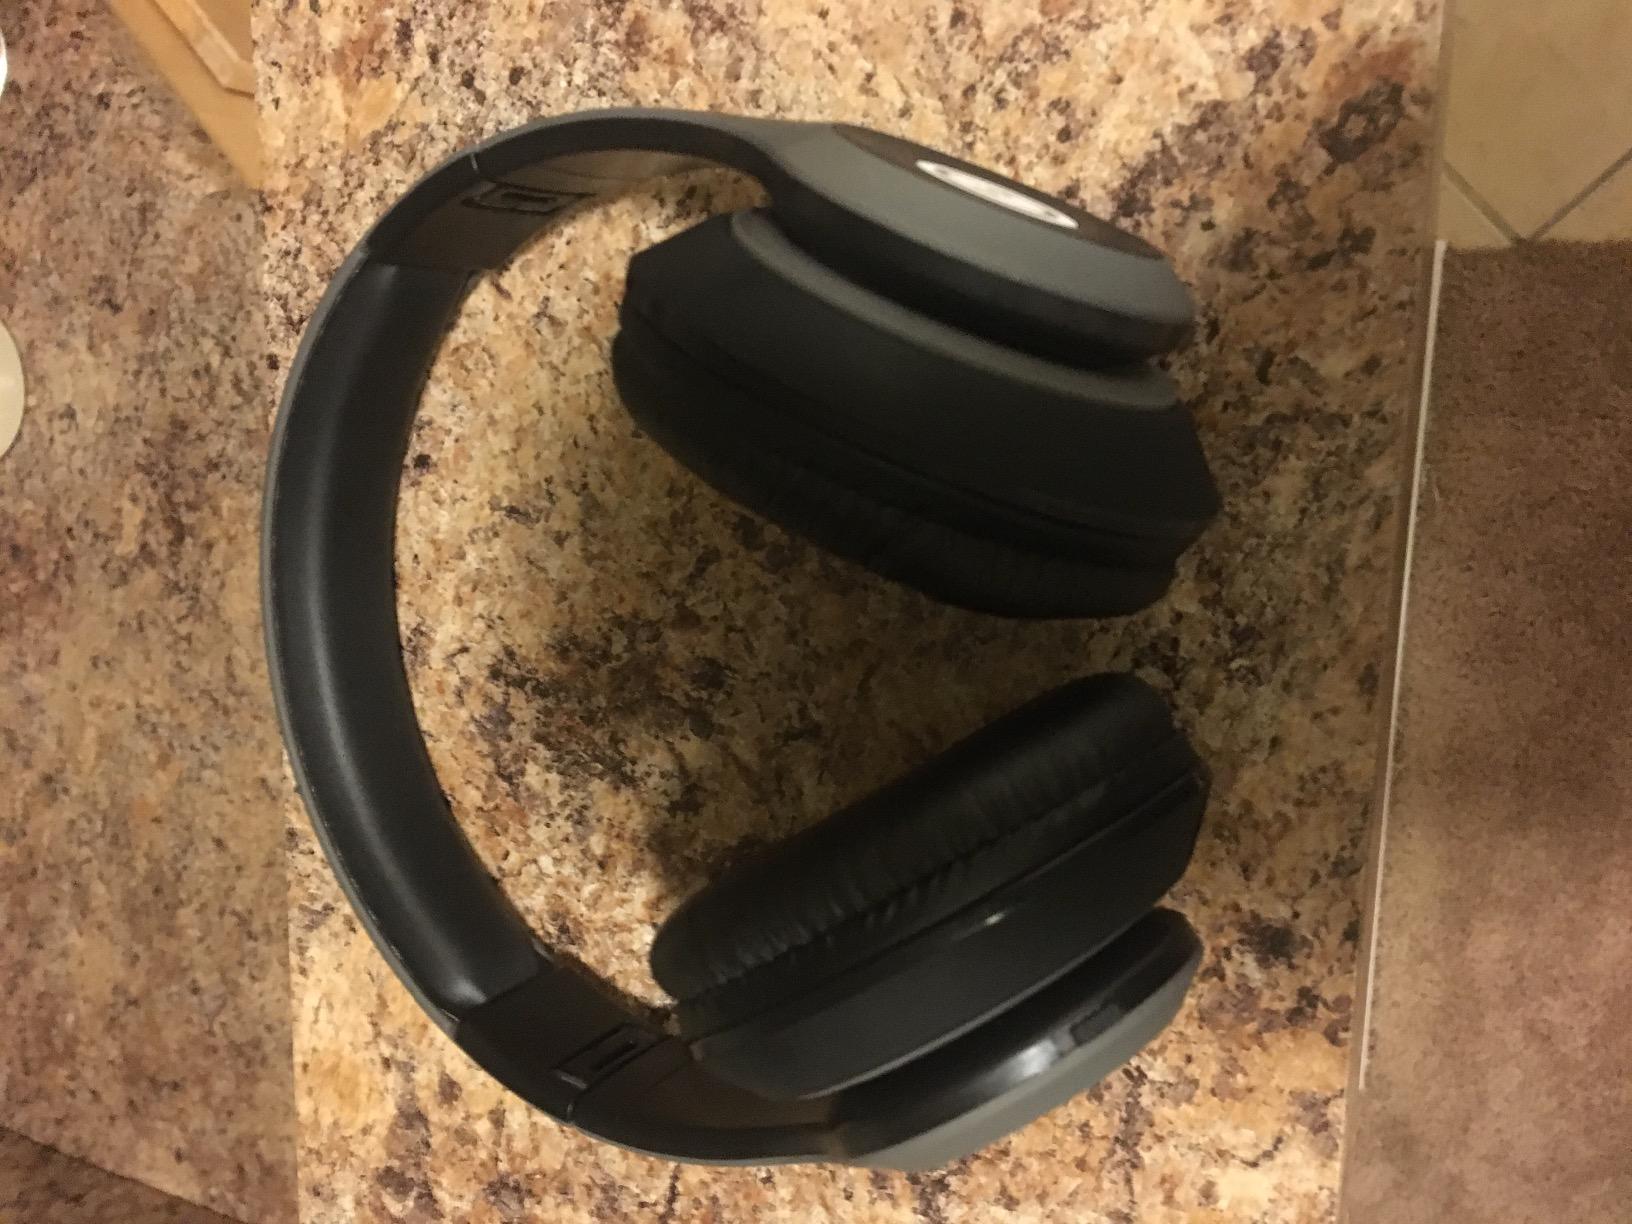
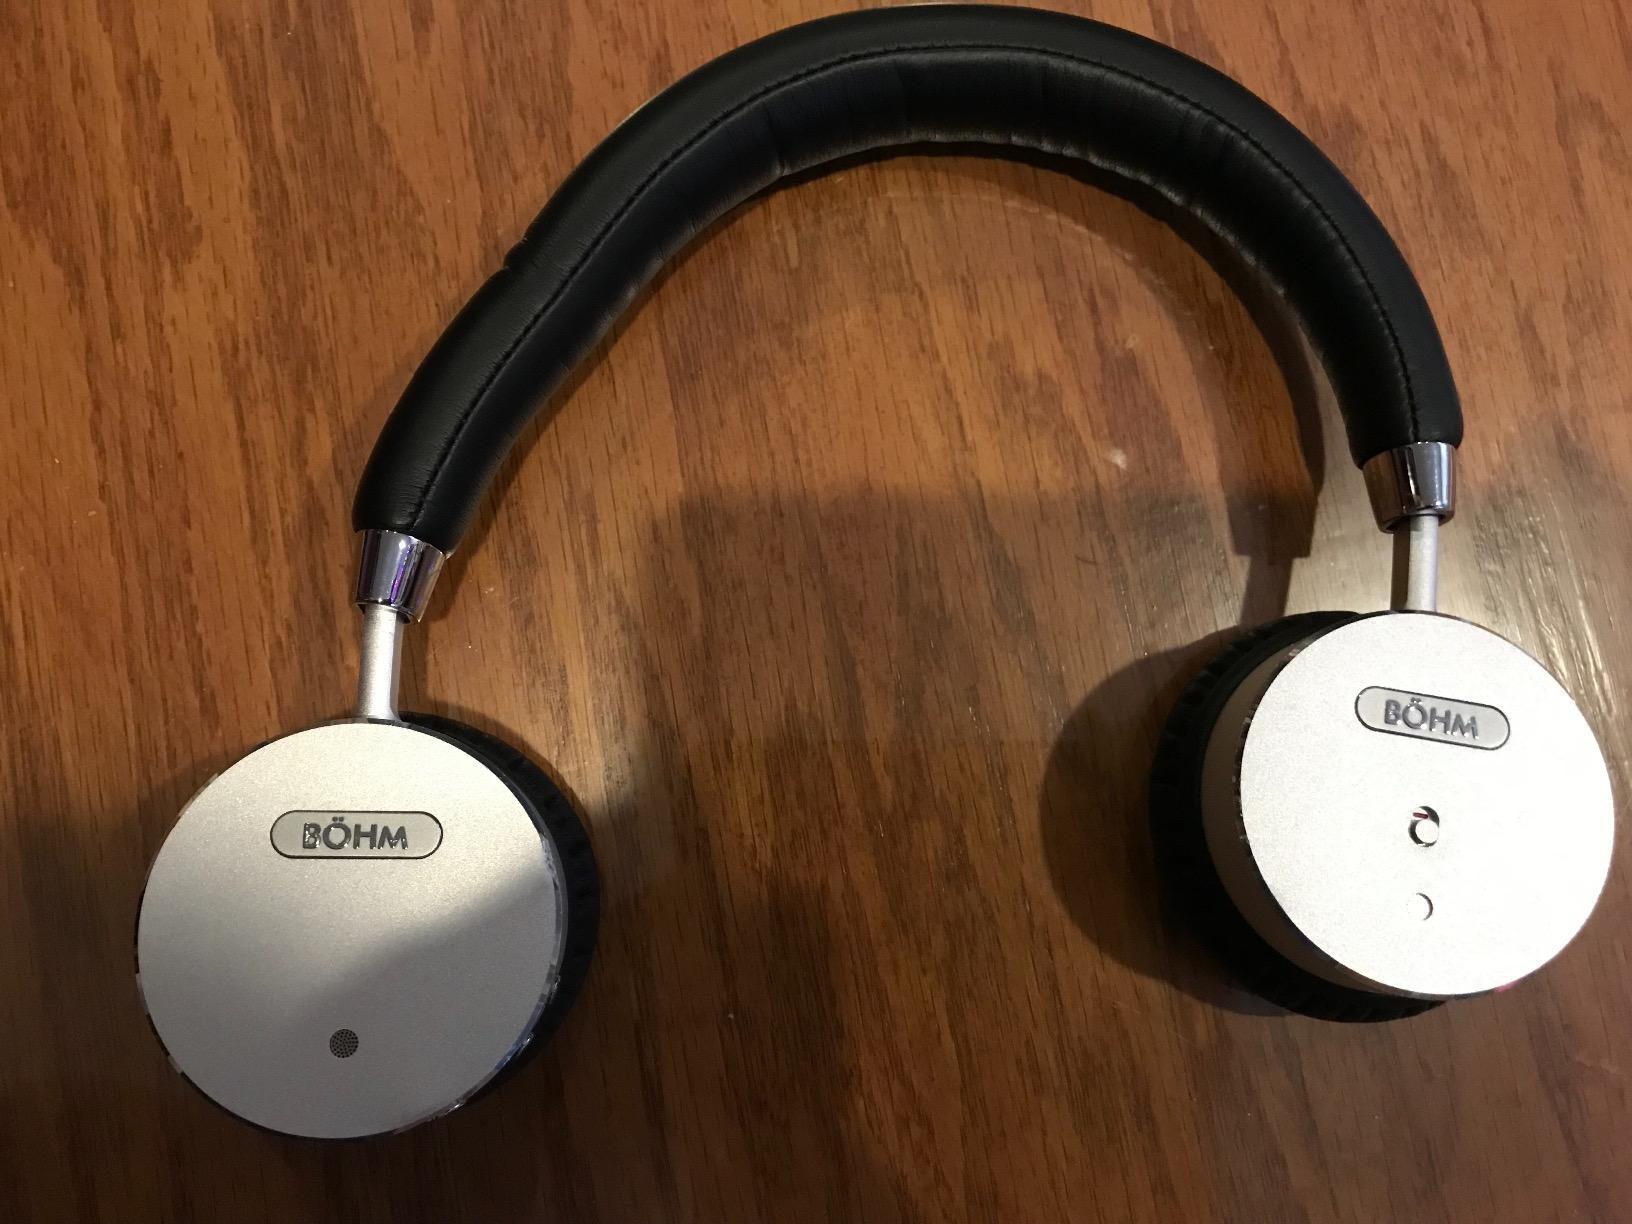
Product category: headphones
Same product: no